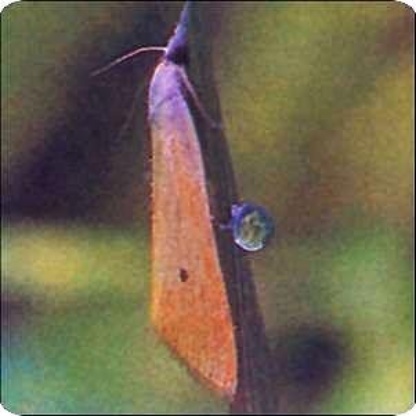
Nhãn: Sâu đục thân (Rice yellow stem borer)